Fashion in the United States

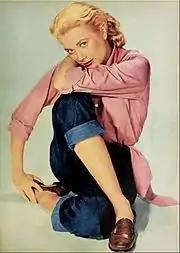
Grace Kelly featured in a spread for "Modern Screen" magazine in 1954

The headquarters of many leading designer labels such as Ralph Lauren Corporation, Calvin Klein, J.Crew, Michael Kors, Alexander Wang, Vera Wang, Marc Jacobs, Oscar de la Renta, Diane von Furstenberg, Donna Karan, and Victoria's Secret, and Shein reside in Manhattan. Labels such as Abercrombie & Fitch and Eckō Unltd. cater to various niche markets, such as pre teens. A new trend in the United States towards sustainable clothing has led to the emergence of organic cotton T-shirts from labels such as BeGood Clothing. New York Fashion Week is also one of the most influential fashion weeks in the world, and occurs twice a year.